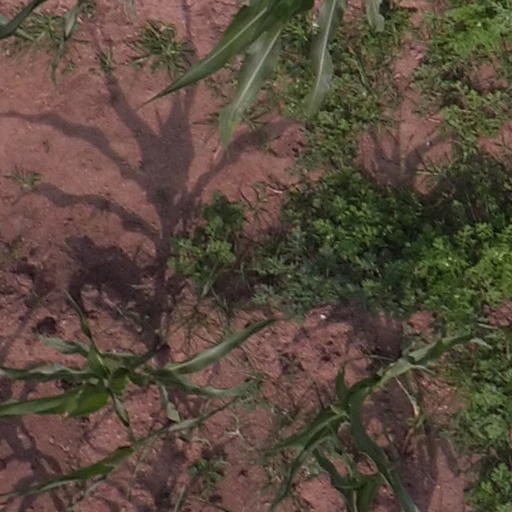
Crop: maize; corn